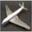
Label: airplane